Orientalism in early modern France

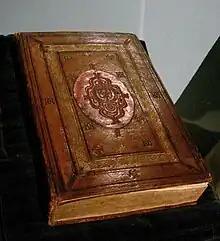
Ottoman Empire Qur'an, copied circa 1536, bound according to regulations set under Francis I circa 1549, with arms of Henri II. Bibliothèque nationale de France.

Guillaume Postel became the first French Orientalist after 1536, when he went to Constantinople as a member of the 12-strong French embassy of Jean de La Forêt to the Turkish sultan Suleiman the Magnificent. Postel brought back numerous books in Arabic, either religious or scientific in content (mainly mathematics and medicine), to France.